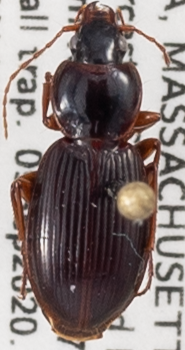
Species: Synuchus impunctatus
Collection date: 2020-09-09
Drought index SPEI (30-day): -0.146
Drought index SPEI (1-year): -0.8
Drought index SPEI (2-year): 0.518